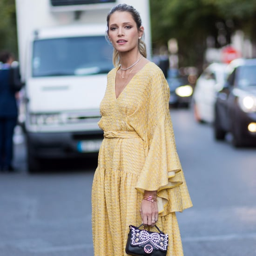
where to buy a school formal dress